Anarchism in China

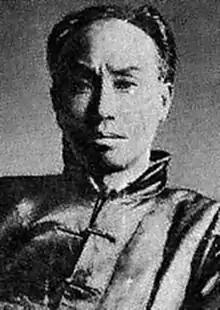
Chen Duxiu, the first leader of the Chinese Communist Party (CCP).

In 1920, the anarchist military leader Chen Jiongming launched an attack on the Guangxi clique, which had taken over the Constitutional Protection Junta in Guangzhou. Chen recaptured Guangdong for the KMT and even went on to occupy Guangxi, seeing the ultimate dissolution of the Guangxi clique. Chen subsequently invited Sun Yat-sen to return to Guangzhou, where a parliament was reconvened and a new government was established, beginning the Second Constitutional Protection Movement. But as the government was unrecognized and lacking in numbers, Chen invited anarchists, communists and federalists to join the movement, to the chagrin of Sun. Chen also became instrumental in organizing the labour movement of South China, securing workers with the right to collective bargaining. During the Guangzhou seamen's strike, Chen helped to settle the strike, with the employers capitulating to the demands of wage increases.